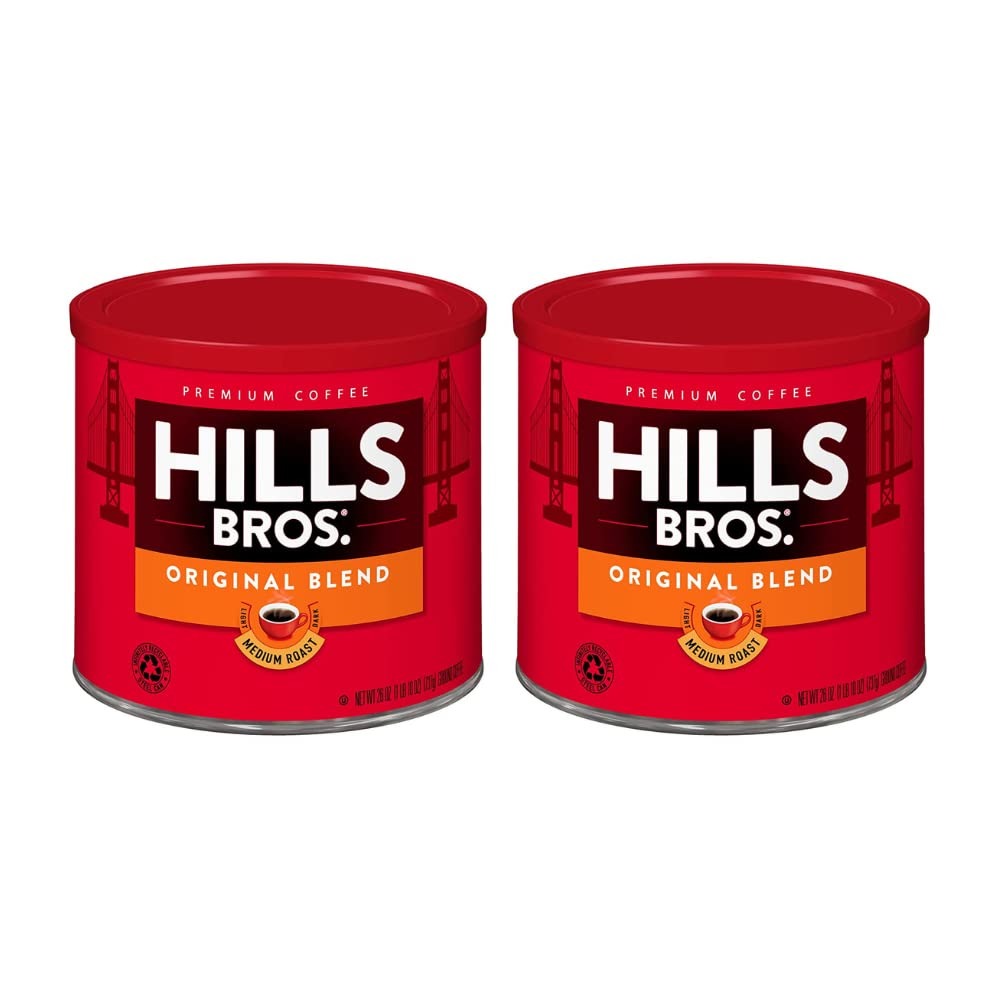
Item Name: Hills Bros. Original, Medium Roast, Coffee (26 Ounce (Pack of 2))
Bullet Point 1: THE ORIGINAL BLEND - Hills Bros. Original Blend coffee is the one that started it all. A medium roasted blend that is rich and full-bodied, it delivers a classic smooth taste with every cup. Each sip consistently offers that dependable smooth coffee taste, day in and day out.
Bullet Point 2: 100% PREMIUM COFFEE - Hills Bros. ground coffee contains a rich blend of 100% premium coffee beans that have been roasted to perfection. Each cup delivers the consistently great flavor that Hills Bros. is known for.
Bullet Point 3: FOR THE BEST CUP OF COFFEE - Use 1 Tablespoon of original roast coffee for each 6-ounce cup of water. Adjust the amount of coffee to suit your taste. After opening, replace lid and store coffee in a cool, dry place to preserve freshness.
Bullet Point 4: KOSHER AND GLUTEN FREE - Hills Bros. coffee is Orthodox Union Certified Kosher and also gluten free.
Bullet Point 5: ALWAYS GREAT COFFEE - From the finest beans and most innovative roasting methods to our delicious blends, Hills Bros. has delighted customers for 140 years. Today, Hills Bros. Coffee continues to be crafted without compromise.
Product Description: Since 1878, coffee lovers have been starting their day with a taste of always great coffee from Hills Bros. From the beginning, brothers Reuben and Austin Hills made an unwavering commitment to quality and Hills Bros. Coffee was born. From the finest beans and most innovative roasting methods to our delectable blends, Hills Bros. has been crafting delicious coffee without compromise to happy coffee drinkers worldwide. The Original Blend medium roast is satisfyingly rich and smooth from the first sip to the last. Our ground coffee is made from 100% premium coffee beans that are hand-selected from the finest growing regions around the world. Blended and roasted the same way since we started, you are guaranteed to consistently get a great cup of coffee. Hills Bros. ground coffee is gluten free and Orthodox Union Certified Kosher, and our recyclable stainless-steel cans keep the coffee fresher longer. From the finest beans and most innovative roasting methods to our delicious blends, Hills Bros. has delighted customers, blending and roasting amazing coffee for over a century. Today, Hills Bros. Coffee continues to be crafted without compromise. Whether it's your start to the day every morning, your afternoon pick-me-up or after dinner wind down, the authentic taste of always great coffee from Hills Bros. will always be something to look forward to.
Value: 52.0
Unit: Ounce

Price: 37.31